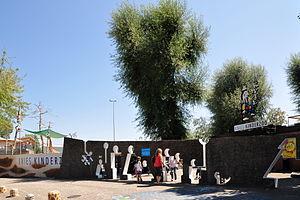
Rapperswil est une ville de Suisse et une ancienne commune du canton de Saint-Gall, située dans la circonscription électorale de See-Gaster.